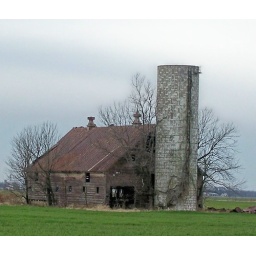
An old barn sitting in the middle of a winter wheat field. Near Calhoun, KY